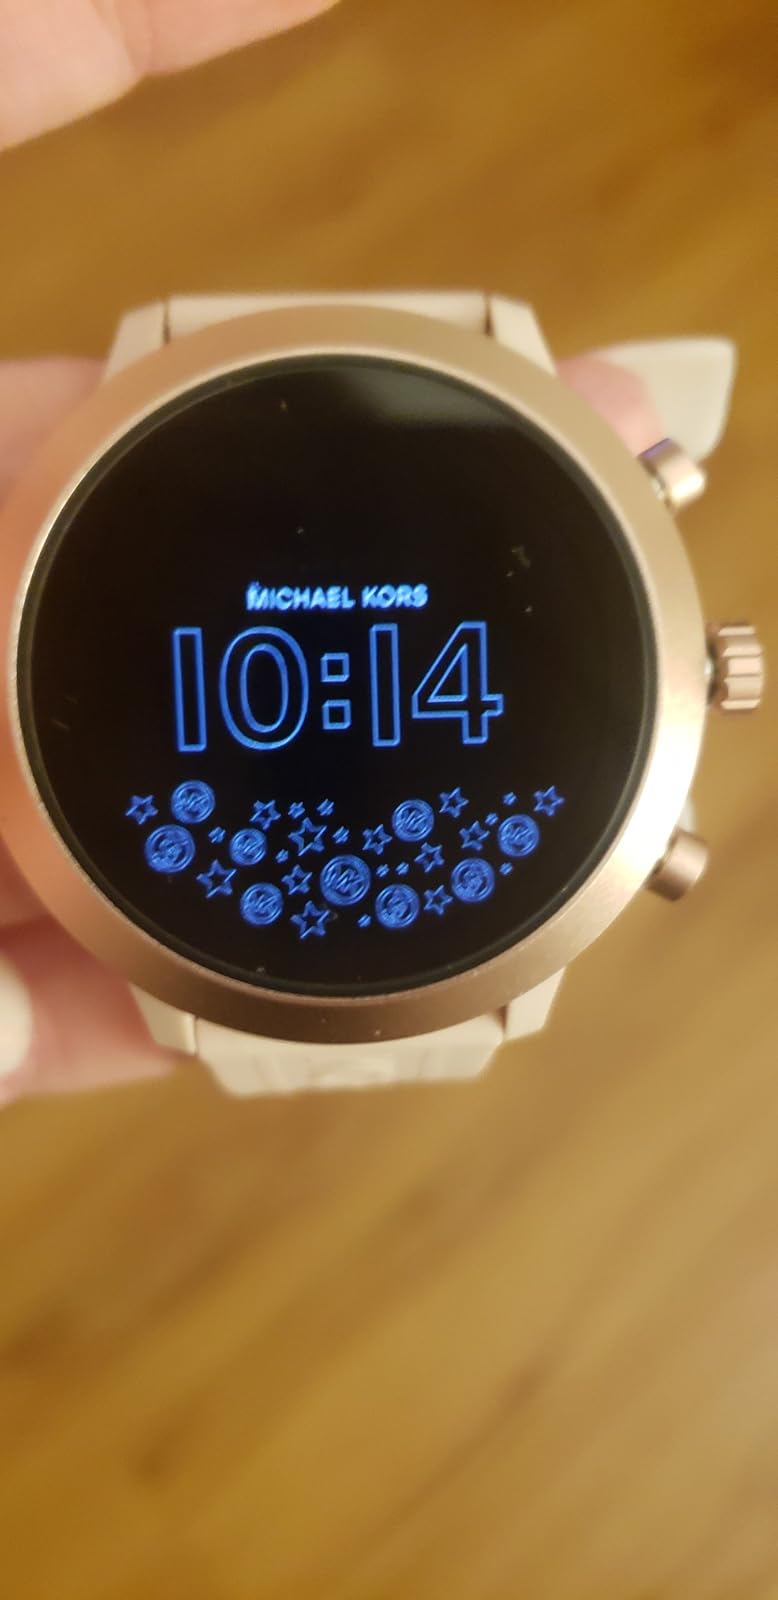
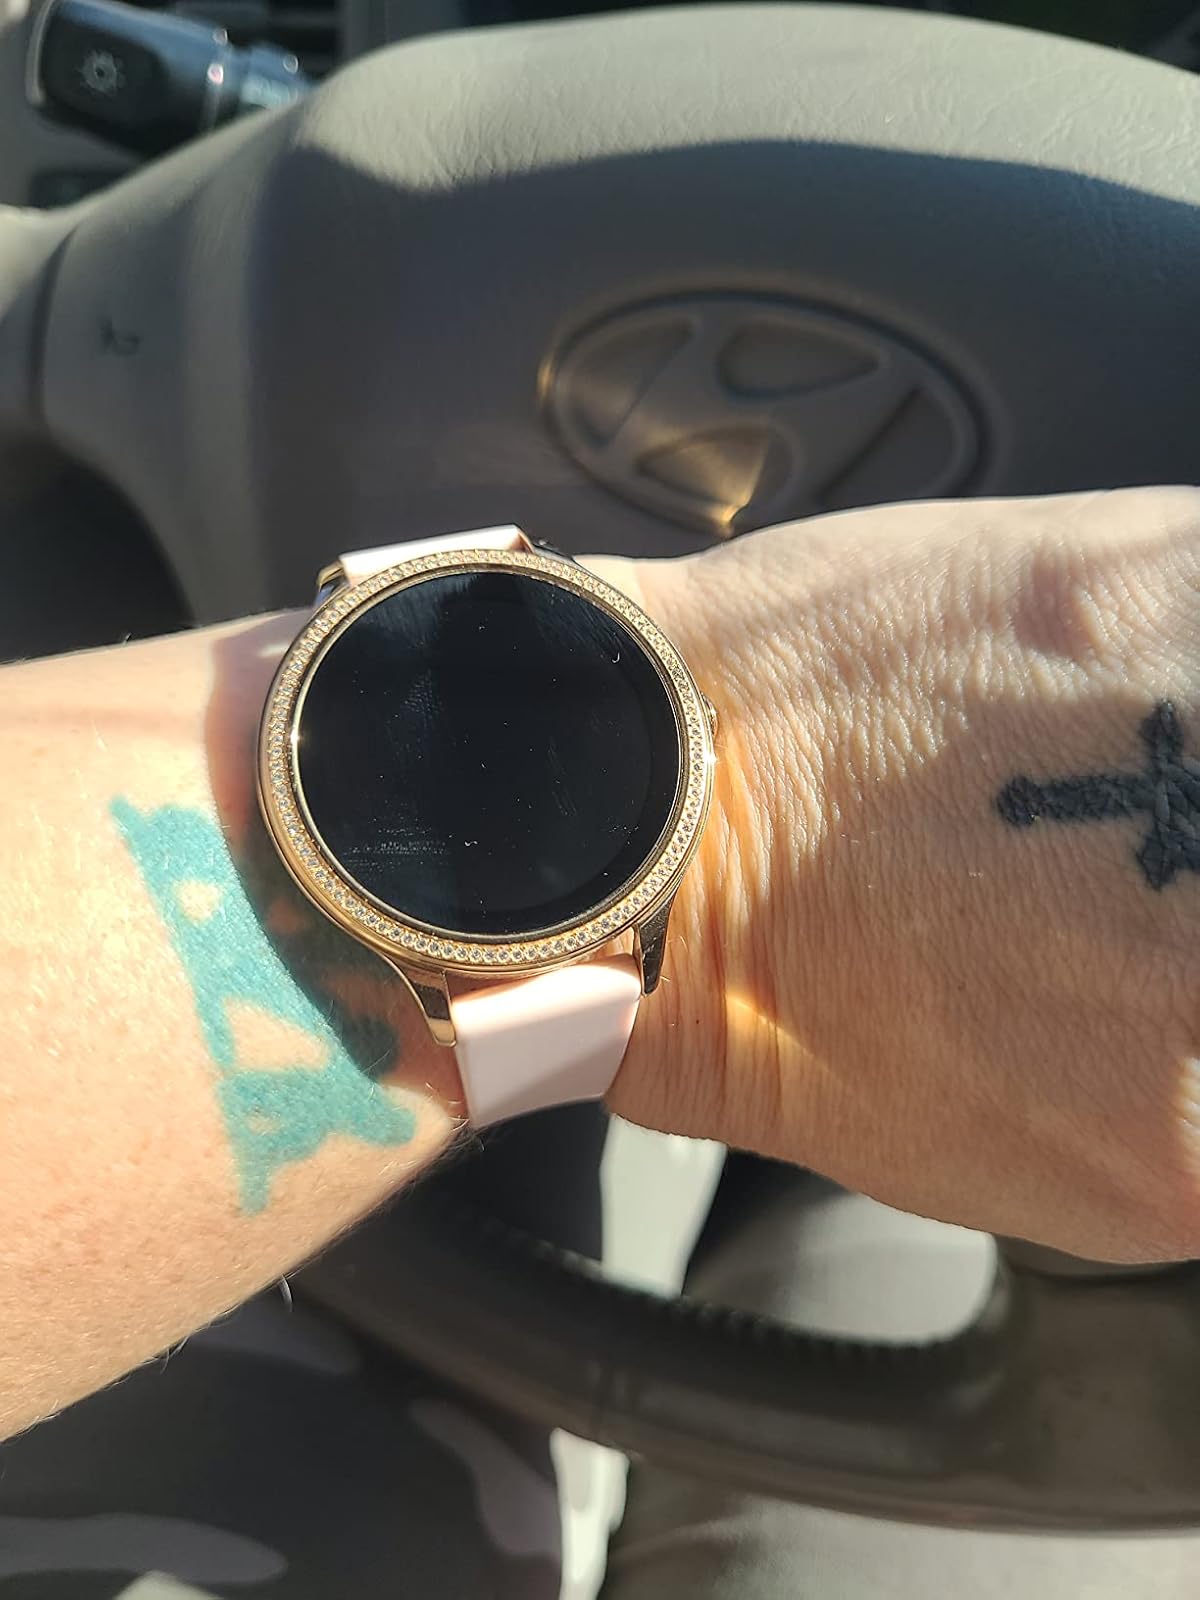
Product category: smartwatch
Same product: no